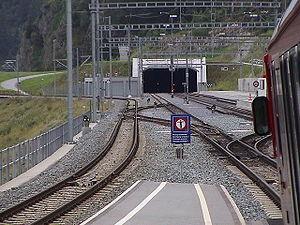
Le tunnel de la Vereina est un tunnel ferroviaire situé en Suisse, dans le canton des Grisons, sur la ligne du RhB qui relie Klosters à Sagliains.
Le présent article recense les tunnels les plus longs au monde en service mais exclut les tunnels de métro et les tunnels canaux. Le plus long tunnel destiné au transport de personnes au monde est la Ligne 3 du métro de Canton.